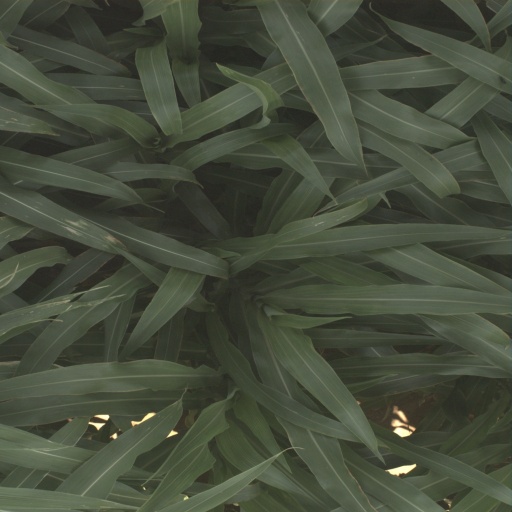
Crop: sorghum